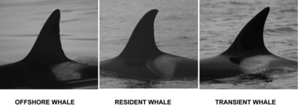
Un écotype, parfois appelé sous-espèce, est une variété, un individu ou population génétiquement distincte, d'une espèce donnée qui présente des caractéristiques adaptées à des habitats différents. Les caractéristiques propres à l'écotype sont héréditaires. Même si l'analyse génétique est de plus en plus prévalente, un écotype est encore aujourd'hui défini selon des critères morphologiques, physiologiques et sur des données écologiques. Ce type de variation s'apparente donc étroitement aux concepts de plasticité, de polyphénisme et de polymorphisme.